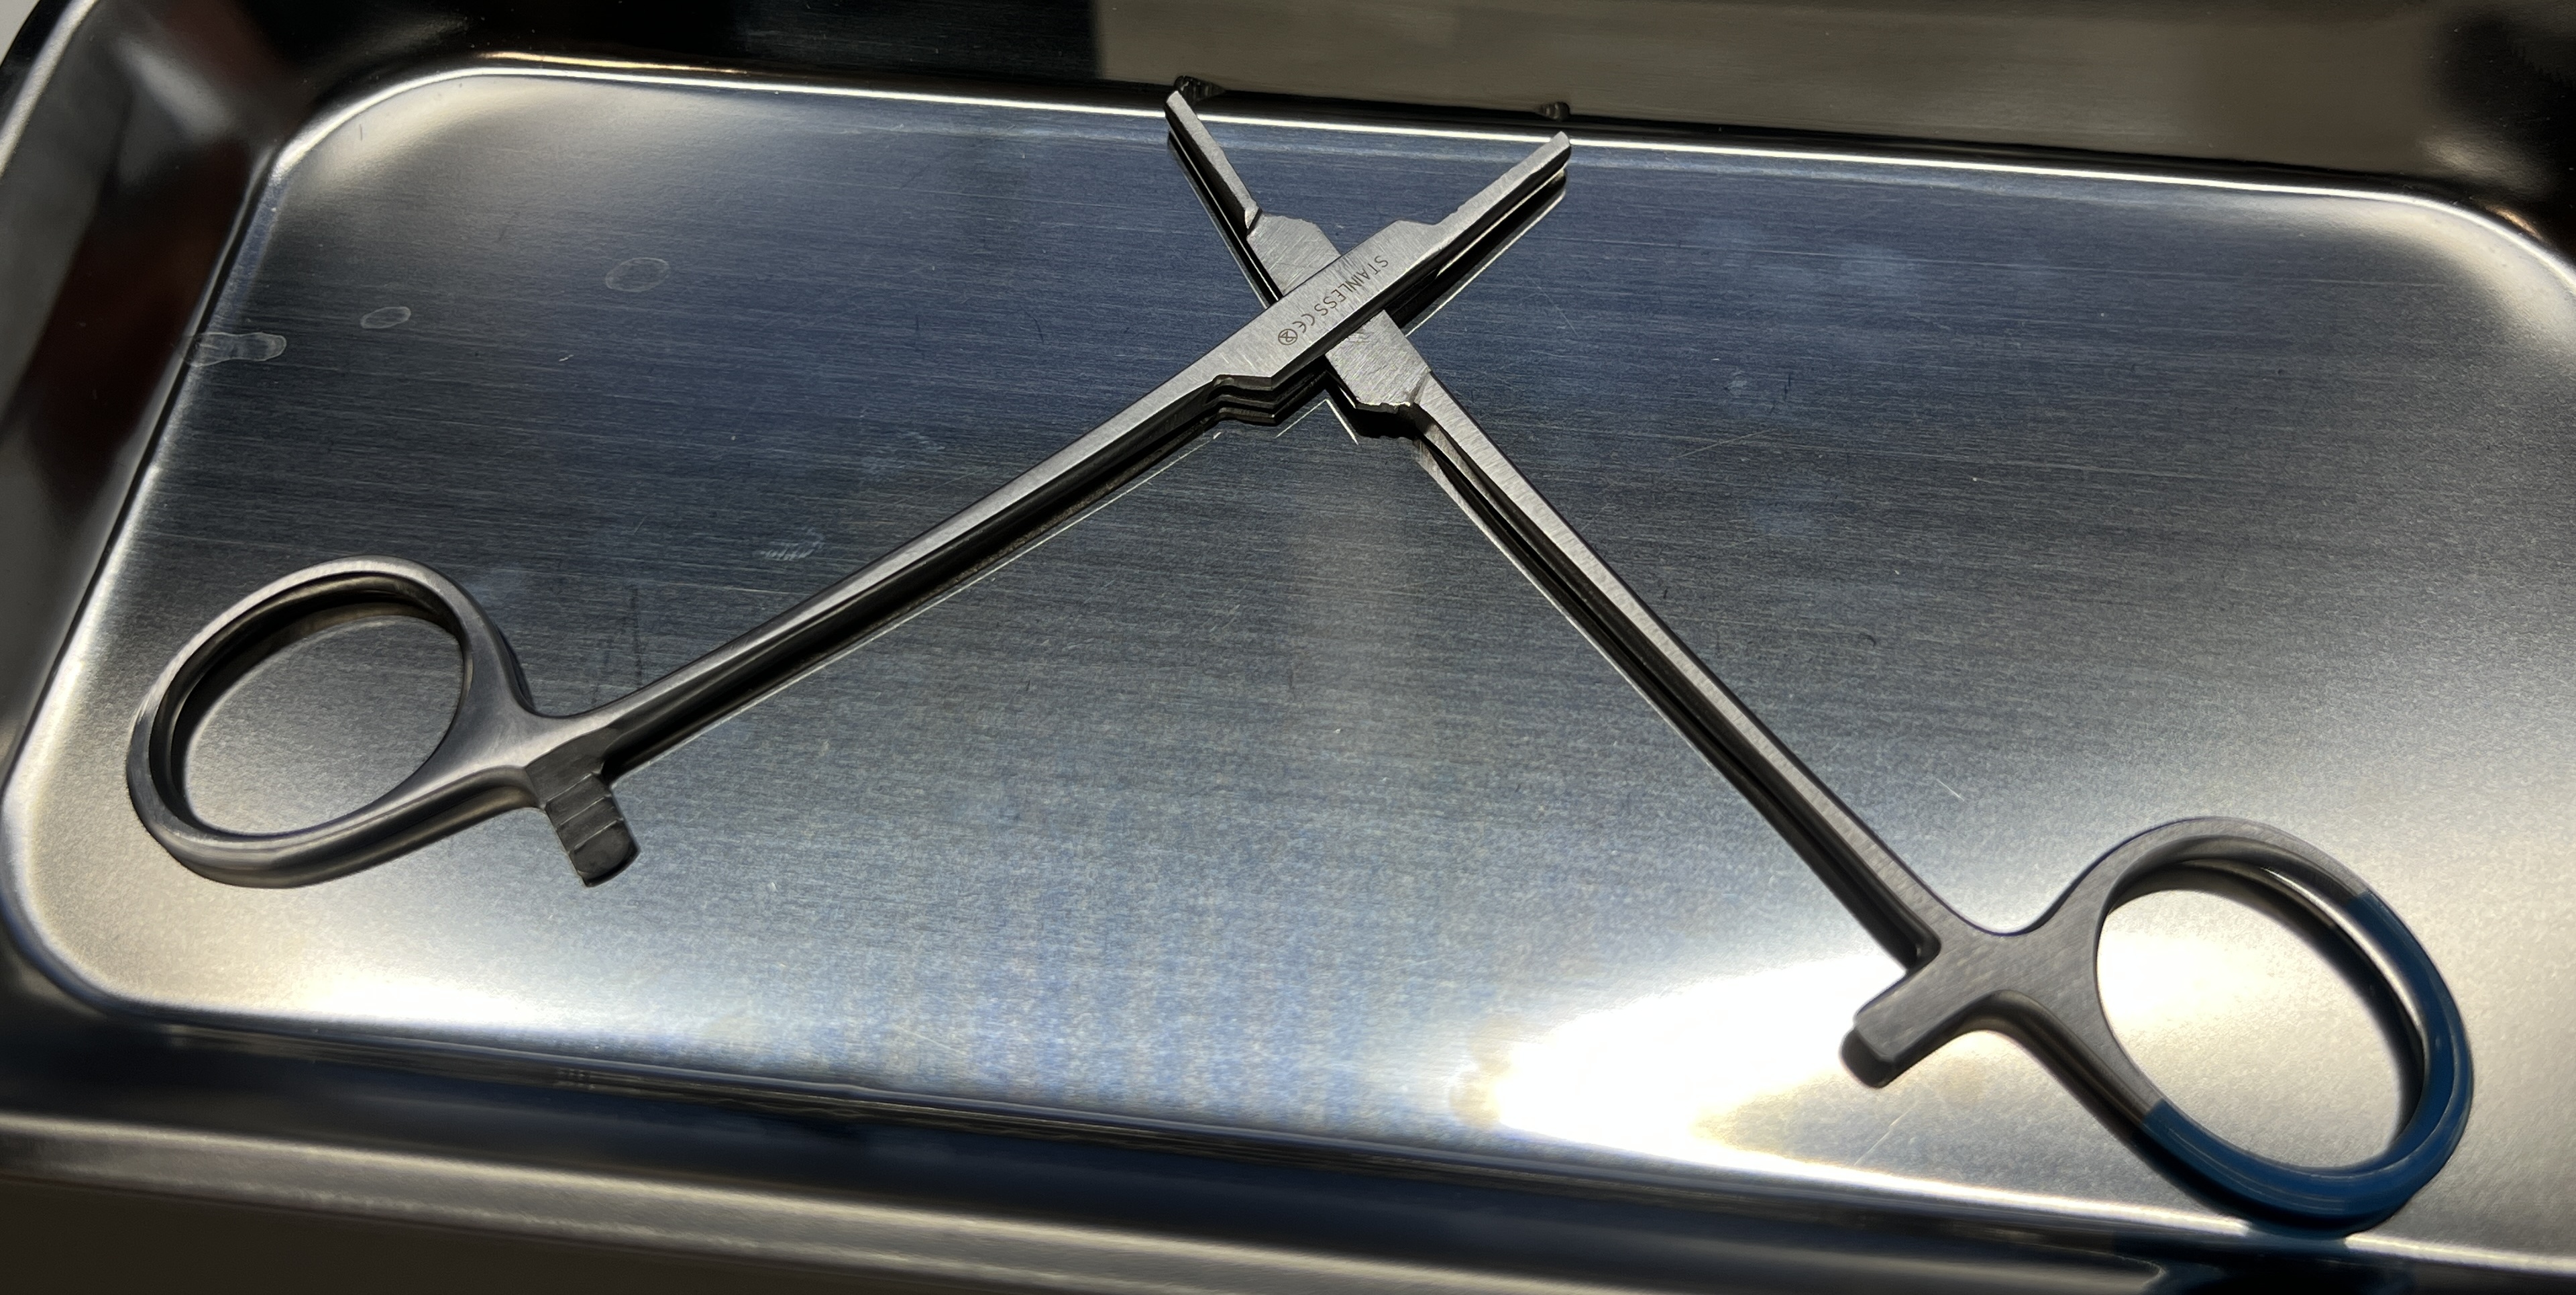
Hinged instrument state: open